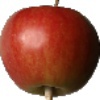
Label: Apple Red 2